Three Steps

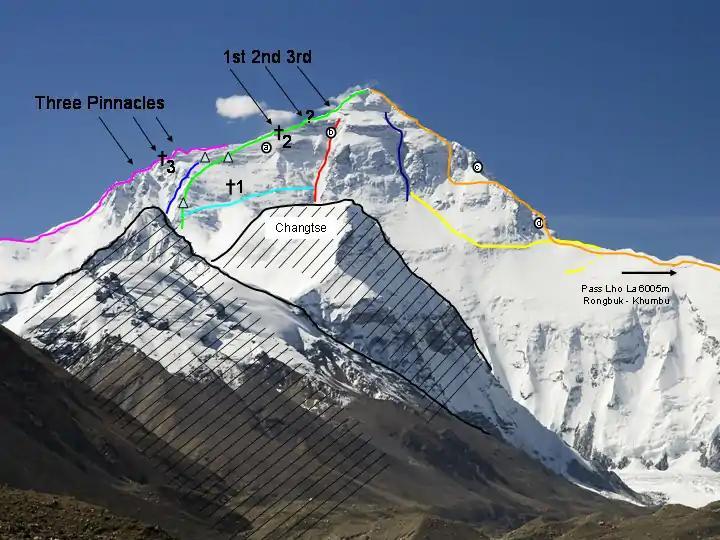
North Face of Mount Everest. "1st", "2nd", and "3rd" indicate the Three Steps.

The Three Steps are three prominent rocky steps on the northeast ridge of Mount Everest. They are located at altitudes of , , and . The Second Step is especially significant both historically and in mountaineering terms. Any climber who wants to climb on the normal route from the north of the summit must negotiate these three stages.